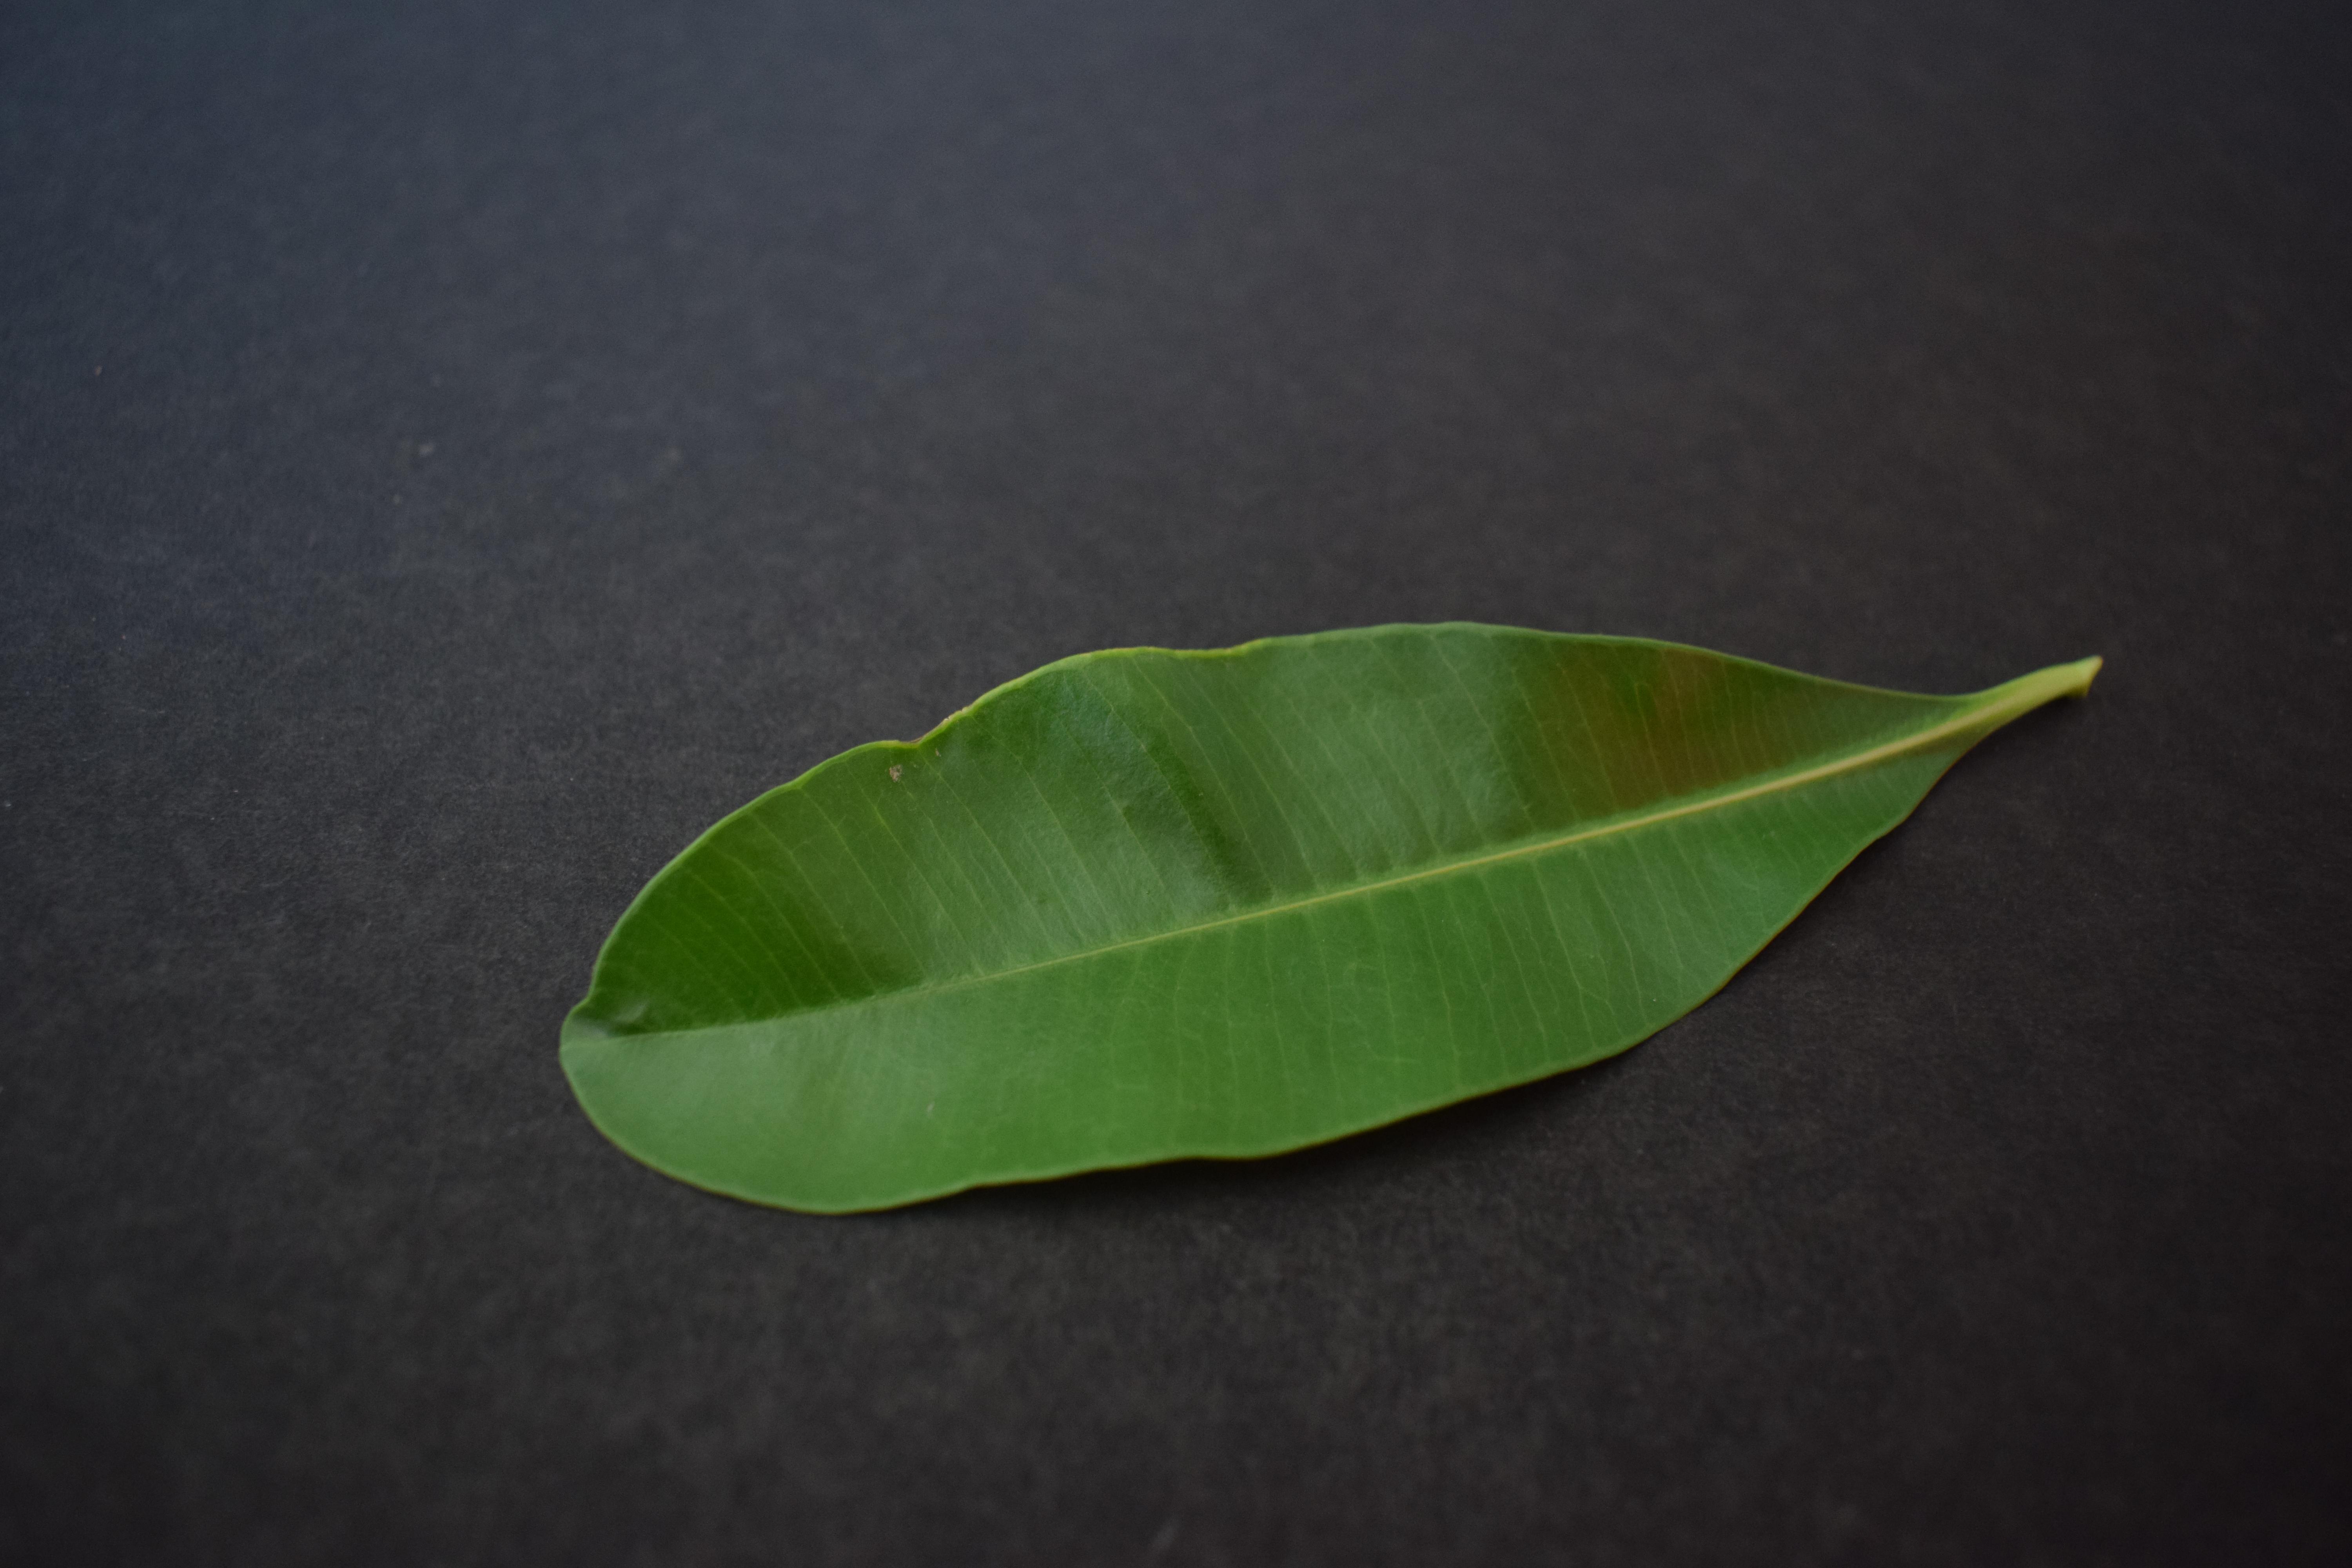
Plant species: Alstonia Scholaris